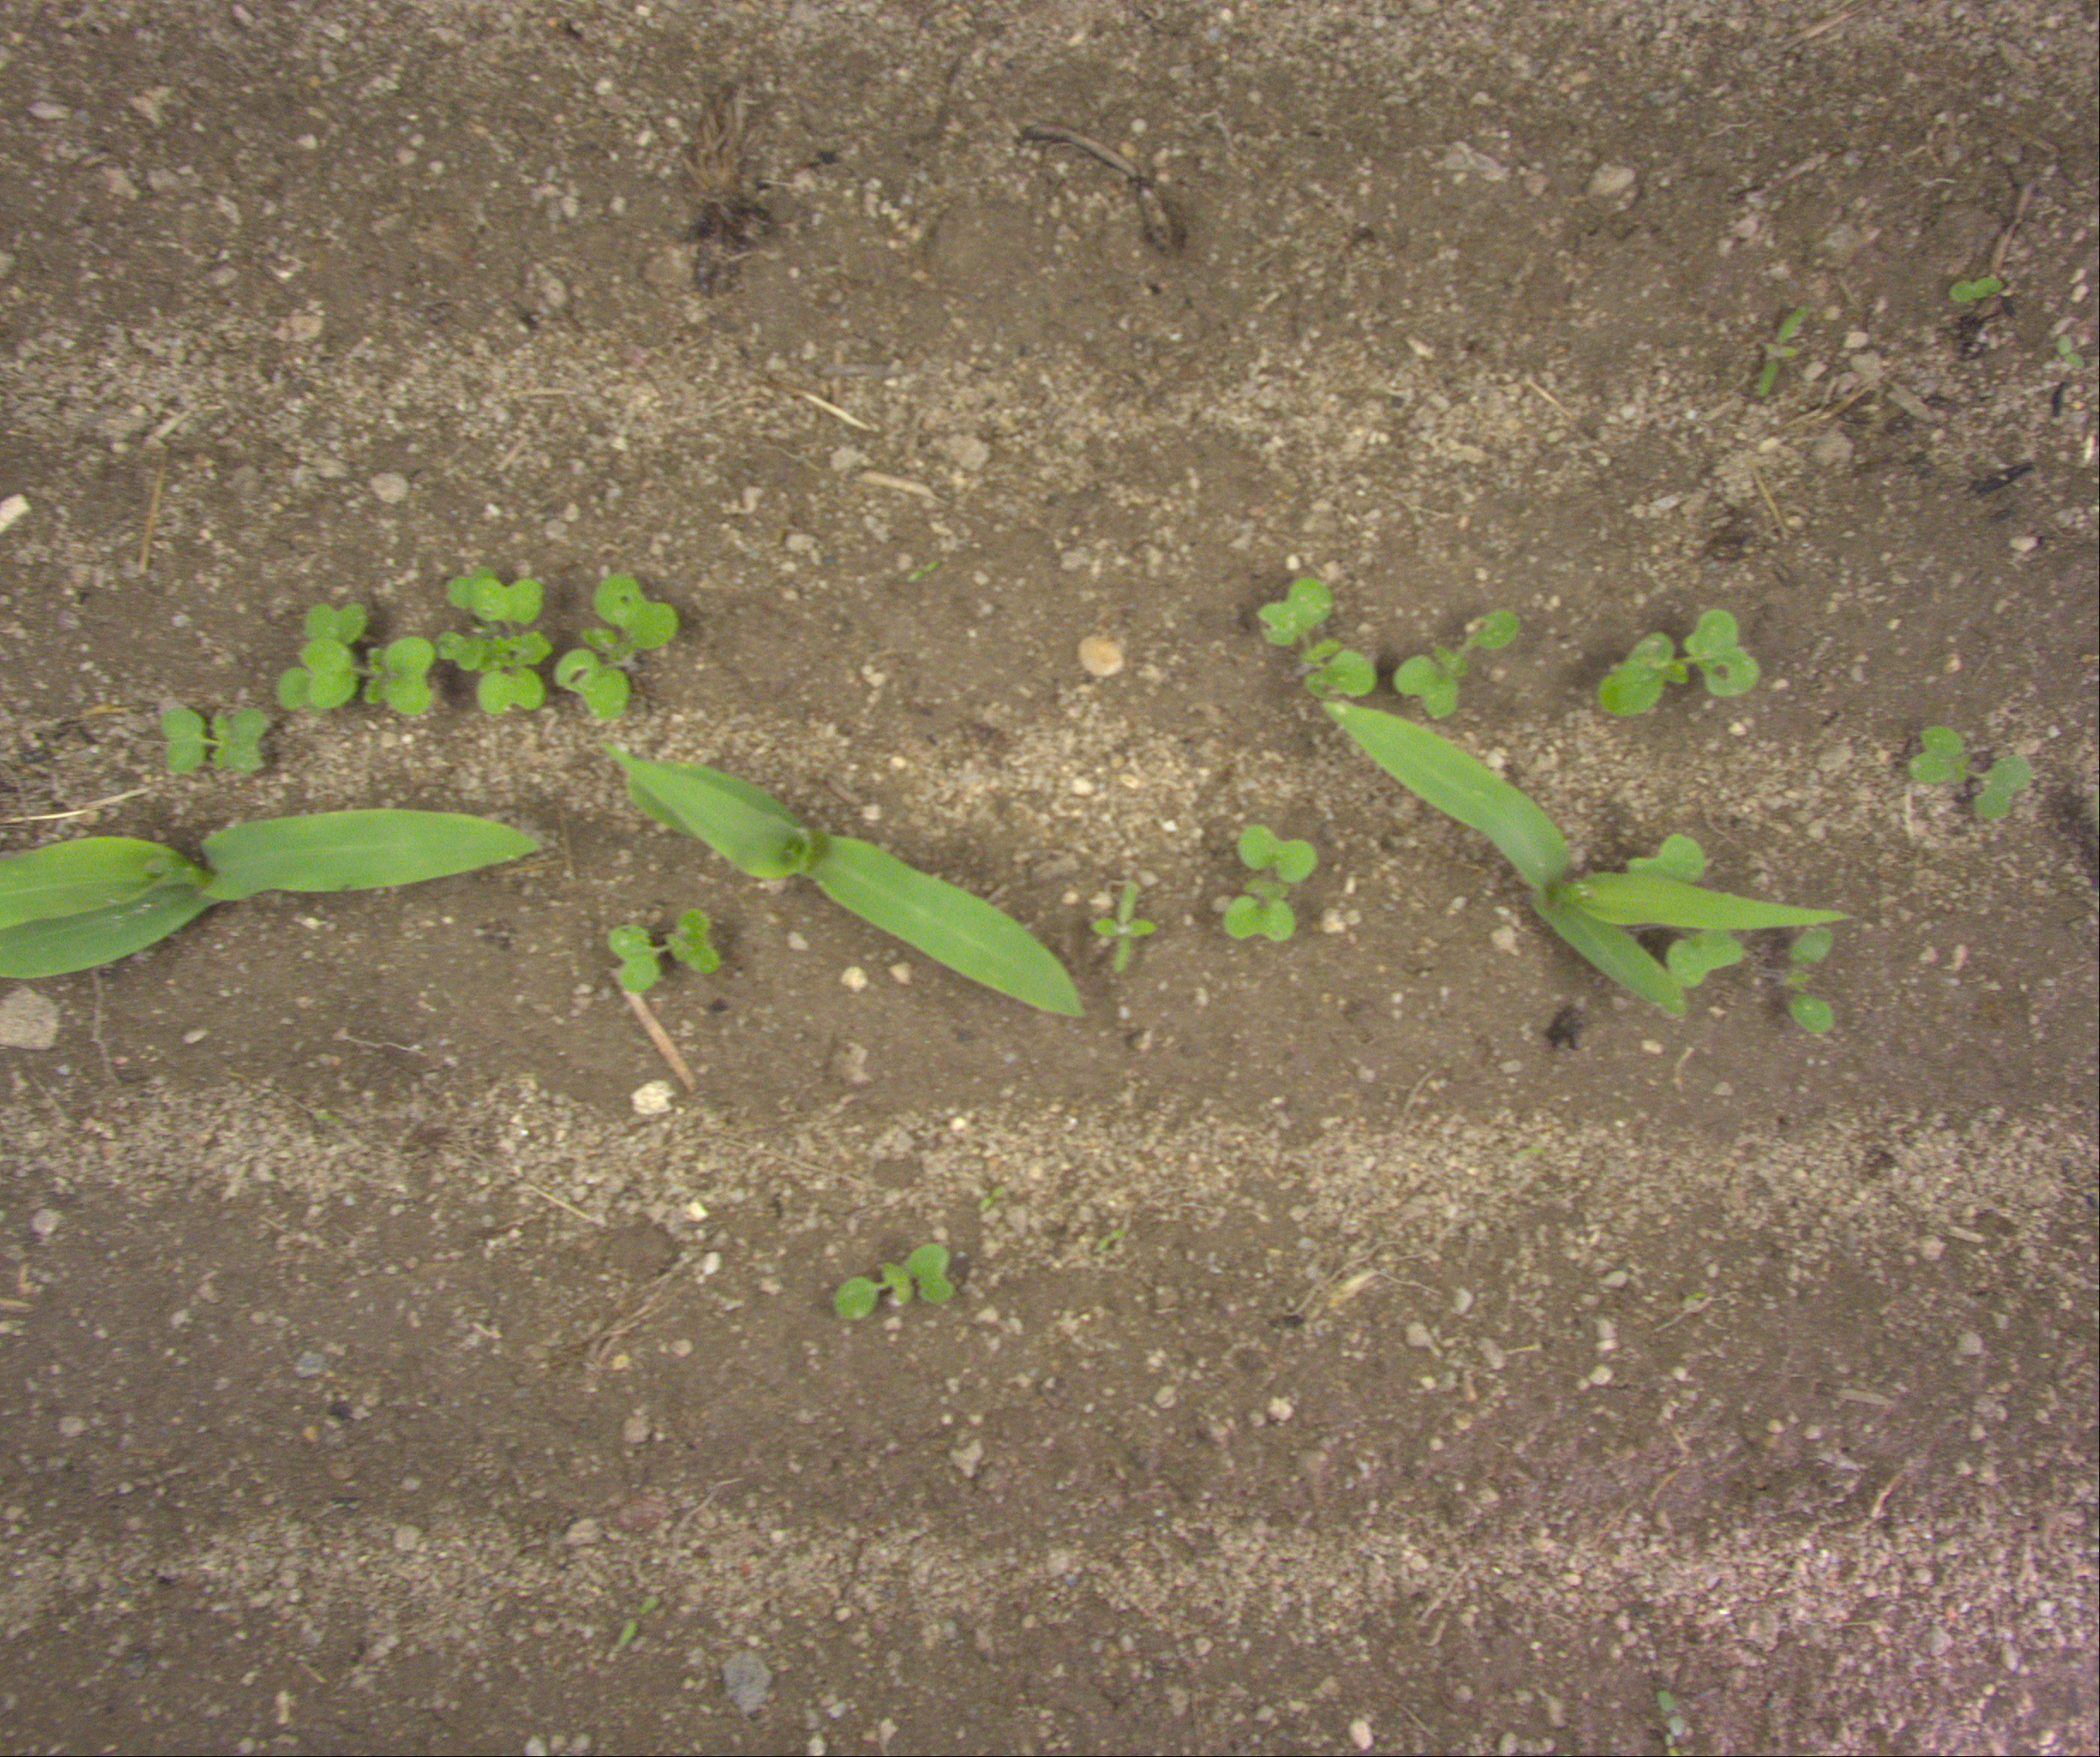
Crop: maize
Objects: stem_maize, stem_maize, stem_maize, maize, maize, maize